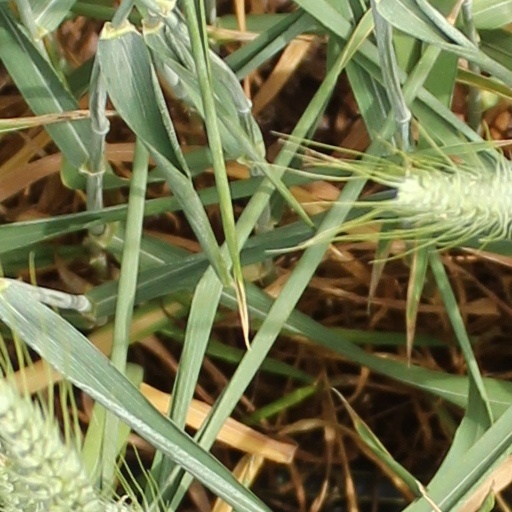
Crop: wheat